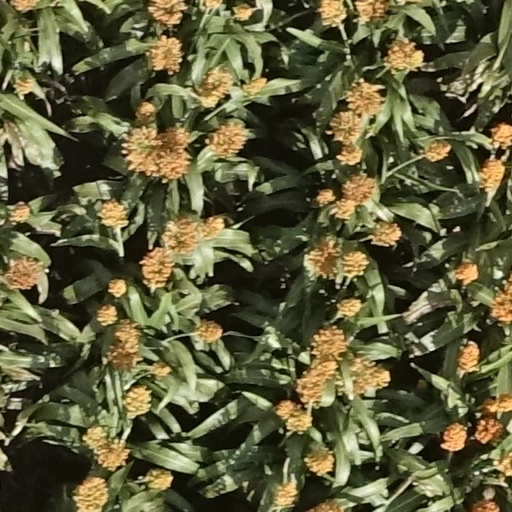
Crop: sorghum